Christian VIII

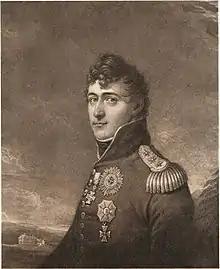
Portrait of Christian Frederick,

In May 1813, as the heir presumptive of the kingdoms of Denmark and Norway, Christian was sent as "stattholder" (Governor-general of Norway) to Norway to promote the loyalty of the Norwegians to the House of Oldenburg, which had been very badly shaken by the disastrous results of Frederick VI's adhesion to the falling fortunes of Napoleon I of France. Christian did all he could personally to strengthen the bonds between the Norwegians and the royal house. Though his endeavours were opposed by the so-called Swedish party, which desired a dynastic union with Sweden, he placed himself at the head of the Norwegian party of independence after the Treaty of Kiel had forced the king to cede Norway to the king of Sweden. He was elected Regent of Norway by an assembly of notables on 16 February 1814.